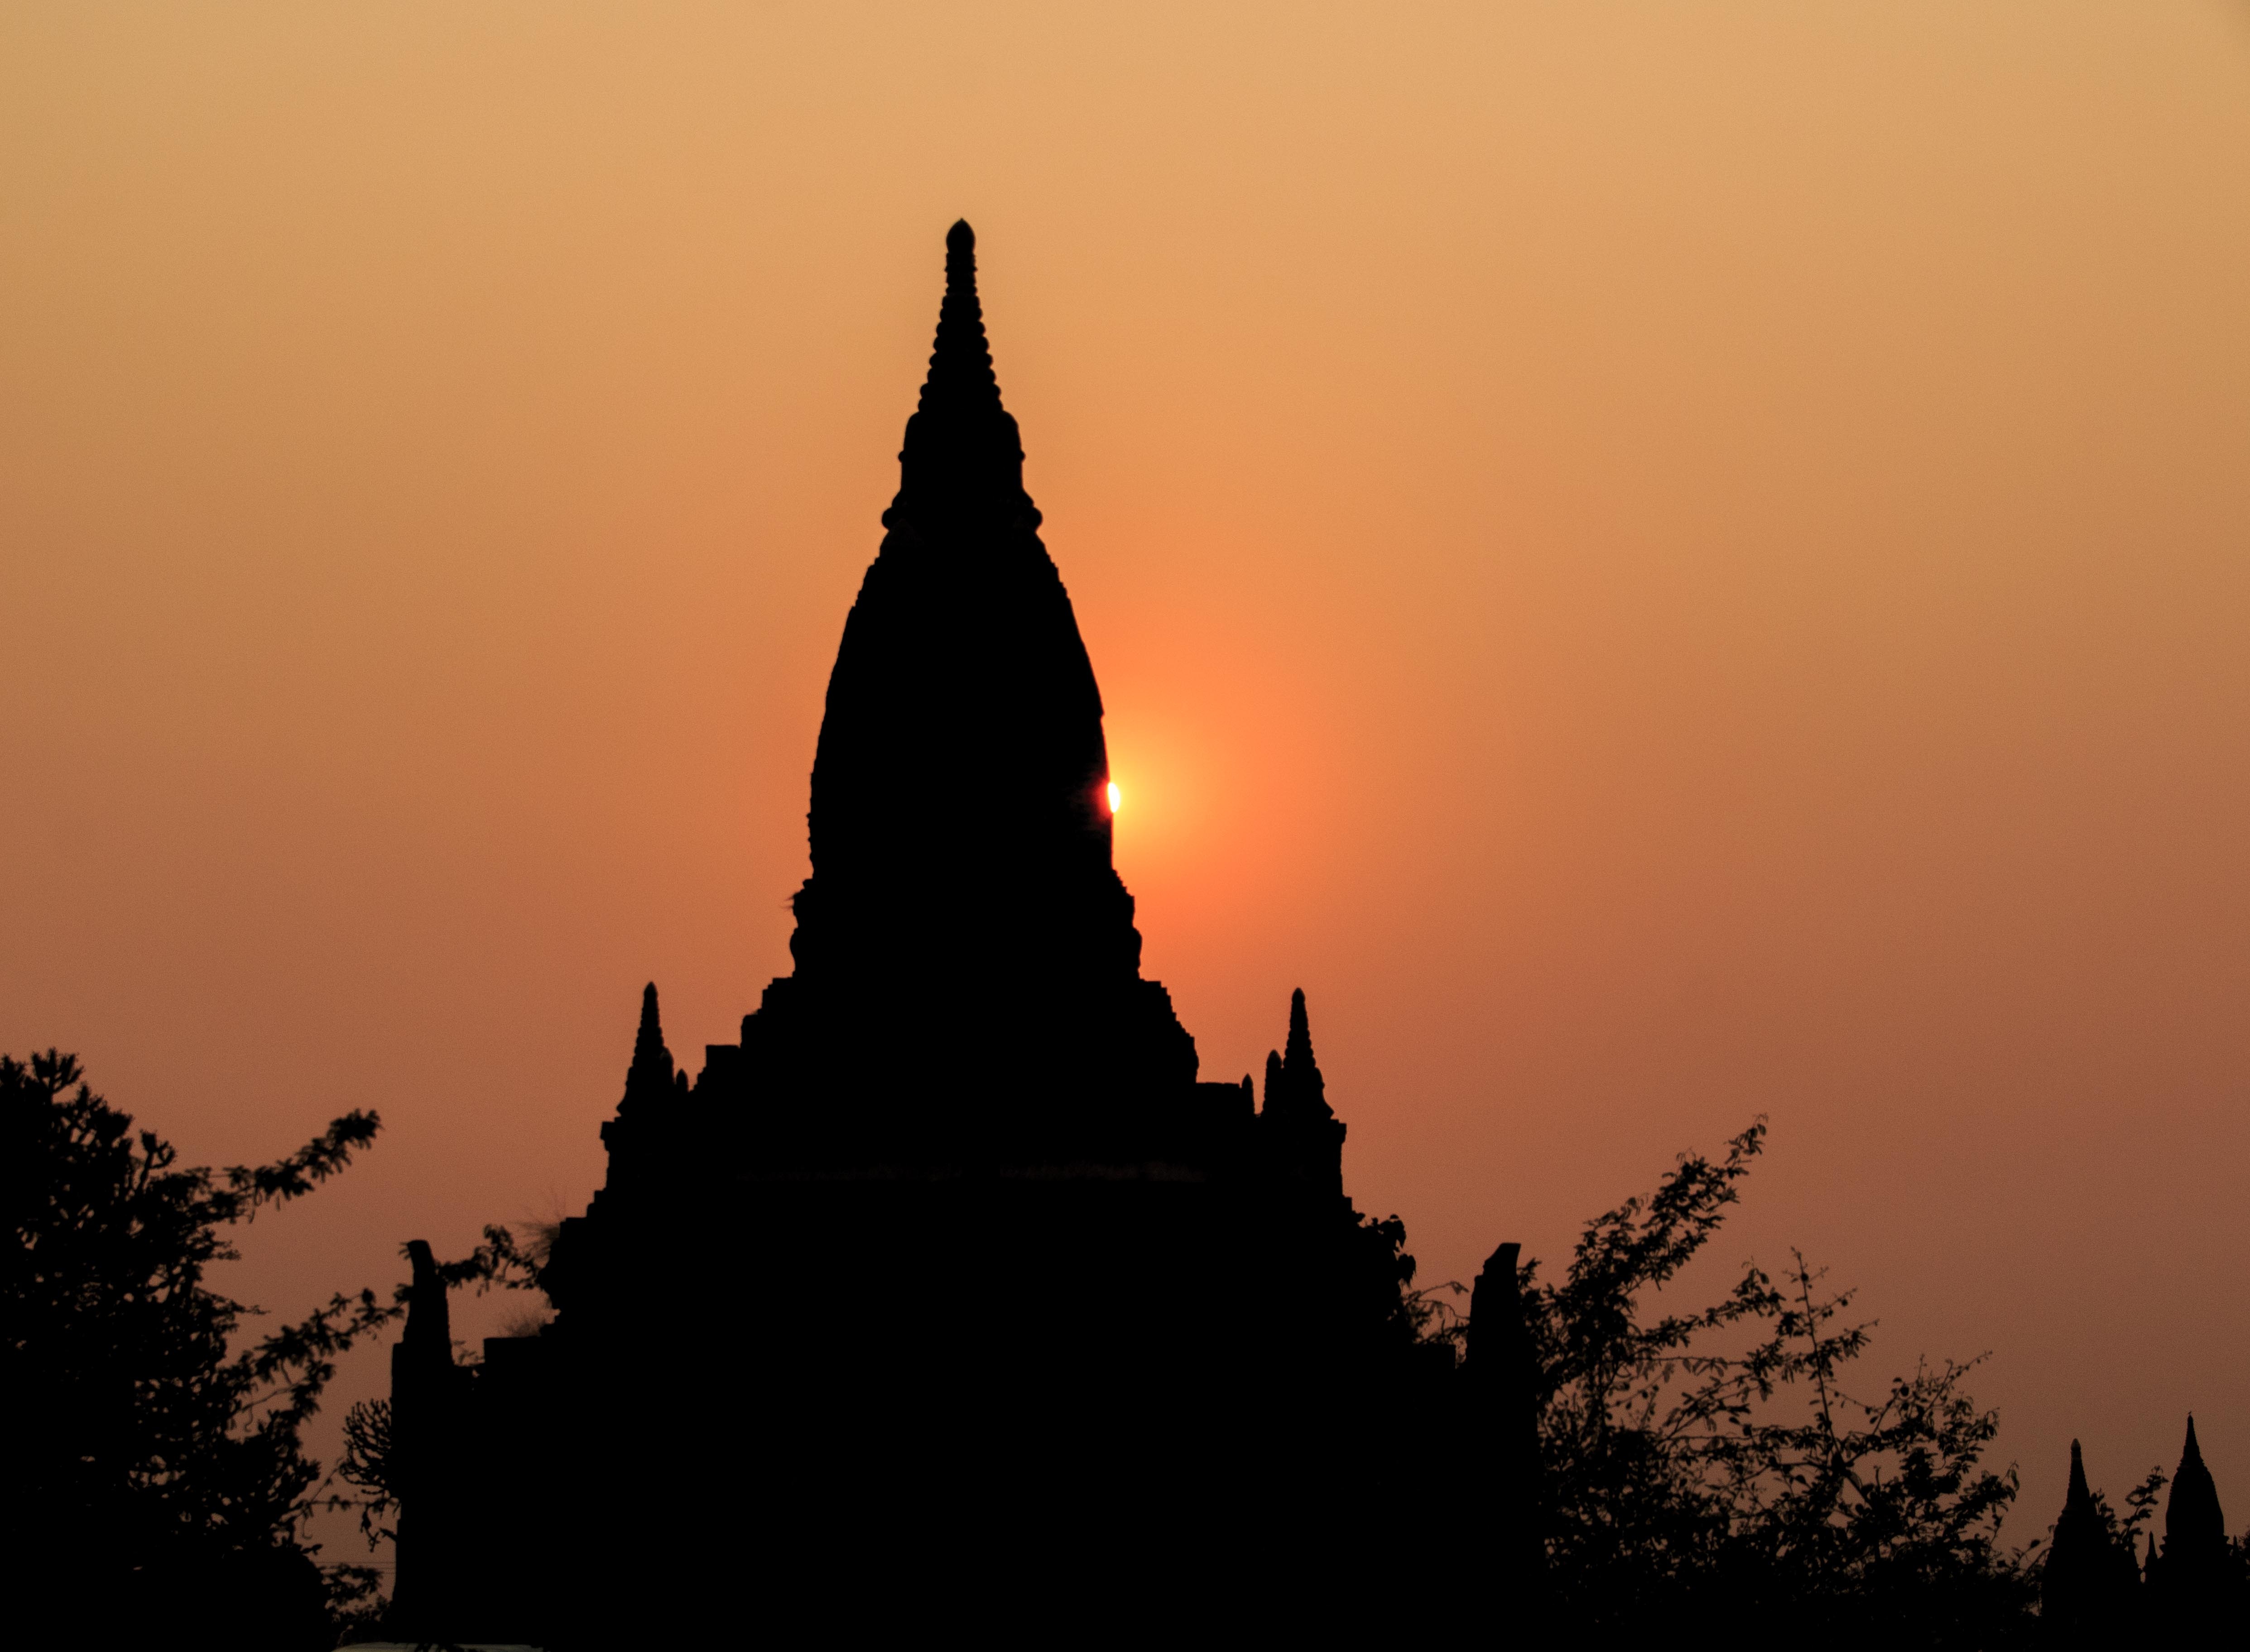
landscape, horizon, silhouette, architecture, sky, sun, sunrise, sunset, sunlight, morning, dawn, travel, dusk, evening, tower, tranquil, asia, ancient, tourism, temple, spire, heritage, pagoda, stupa, myanmar, burma, atmospheric phenomenon